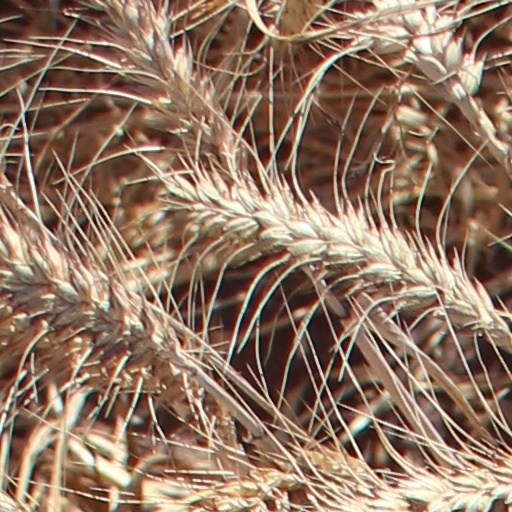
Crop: wheat